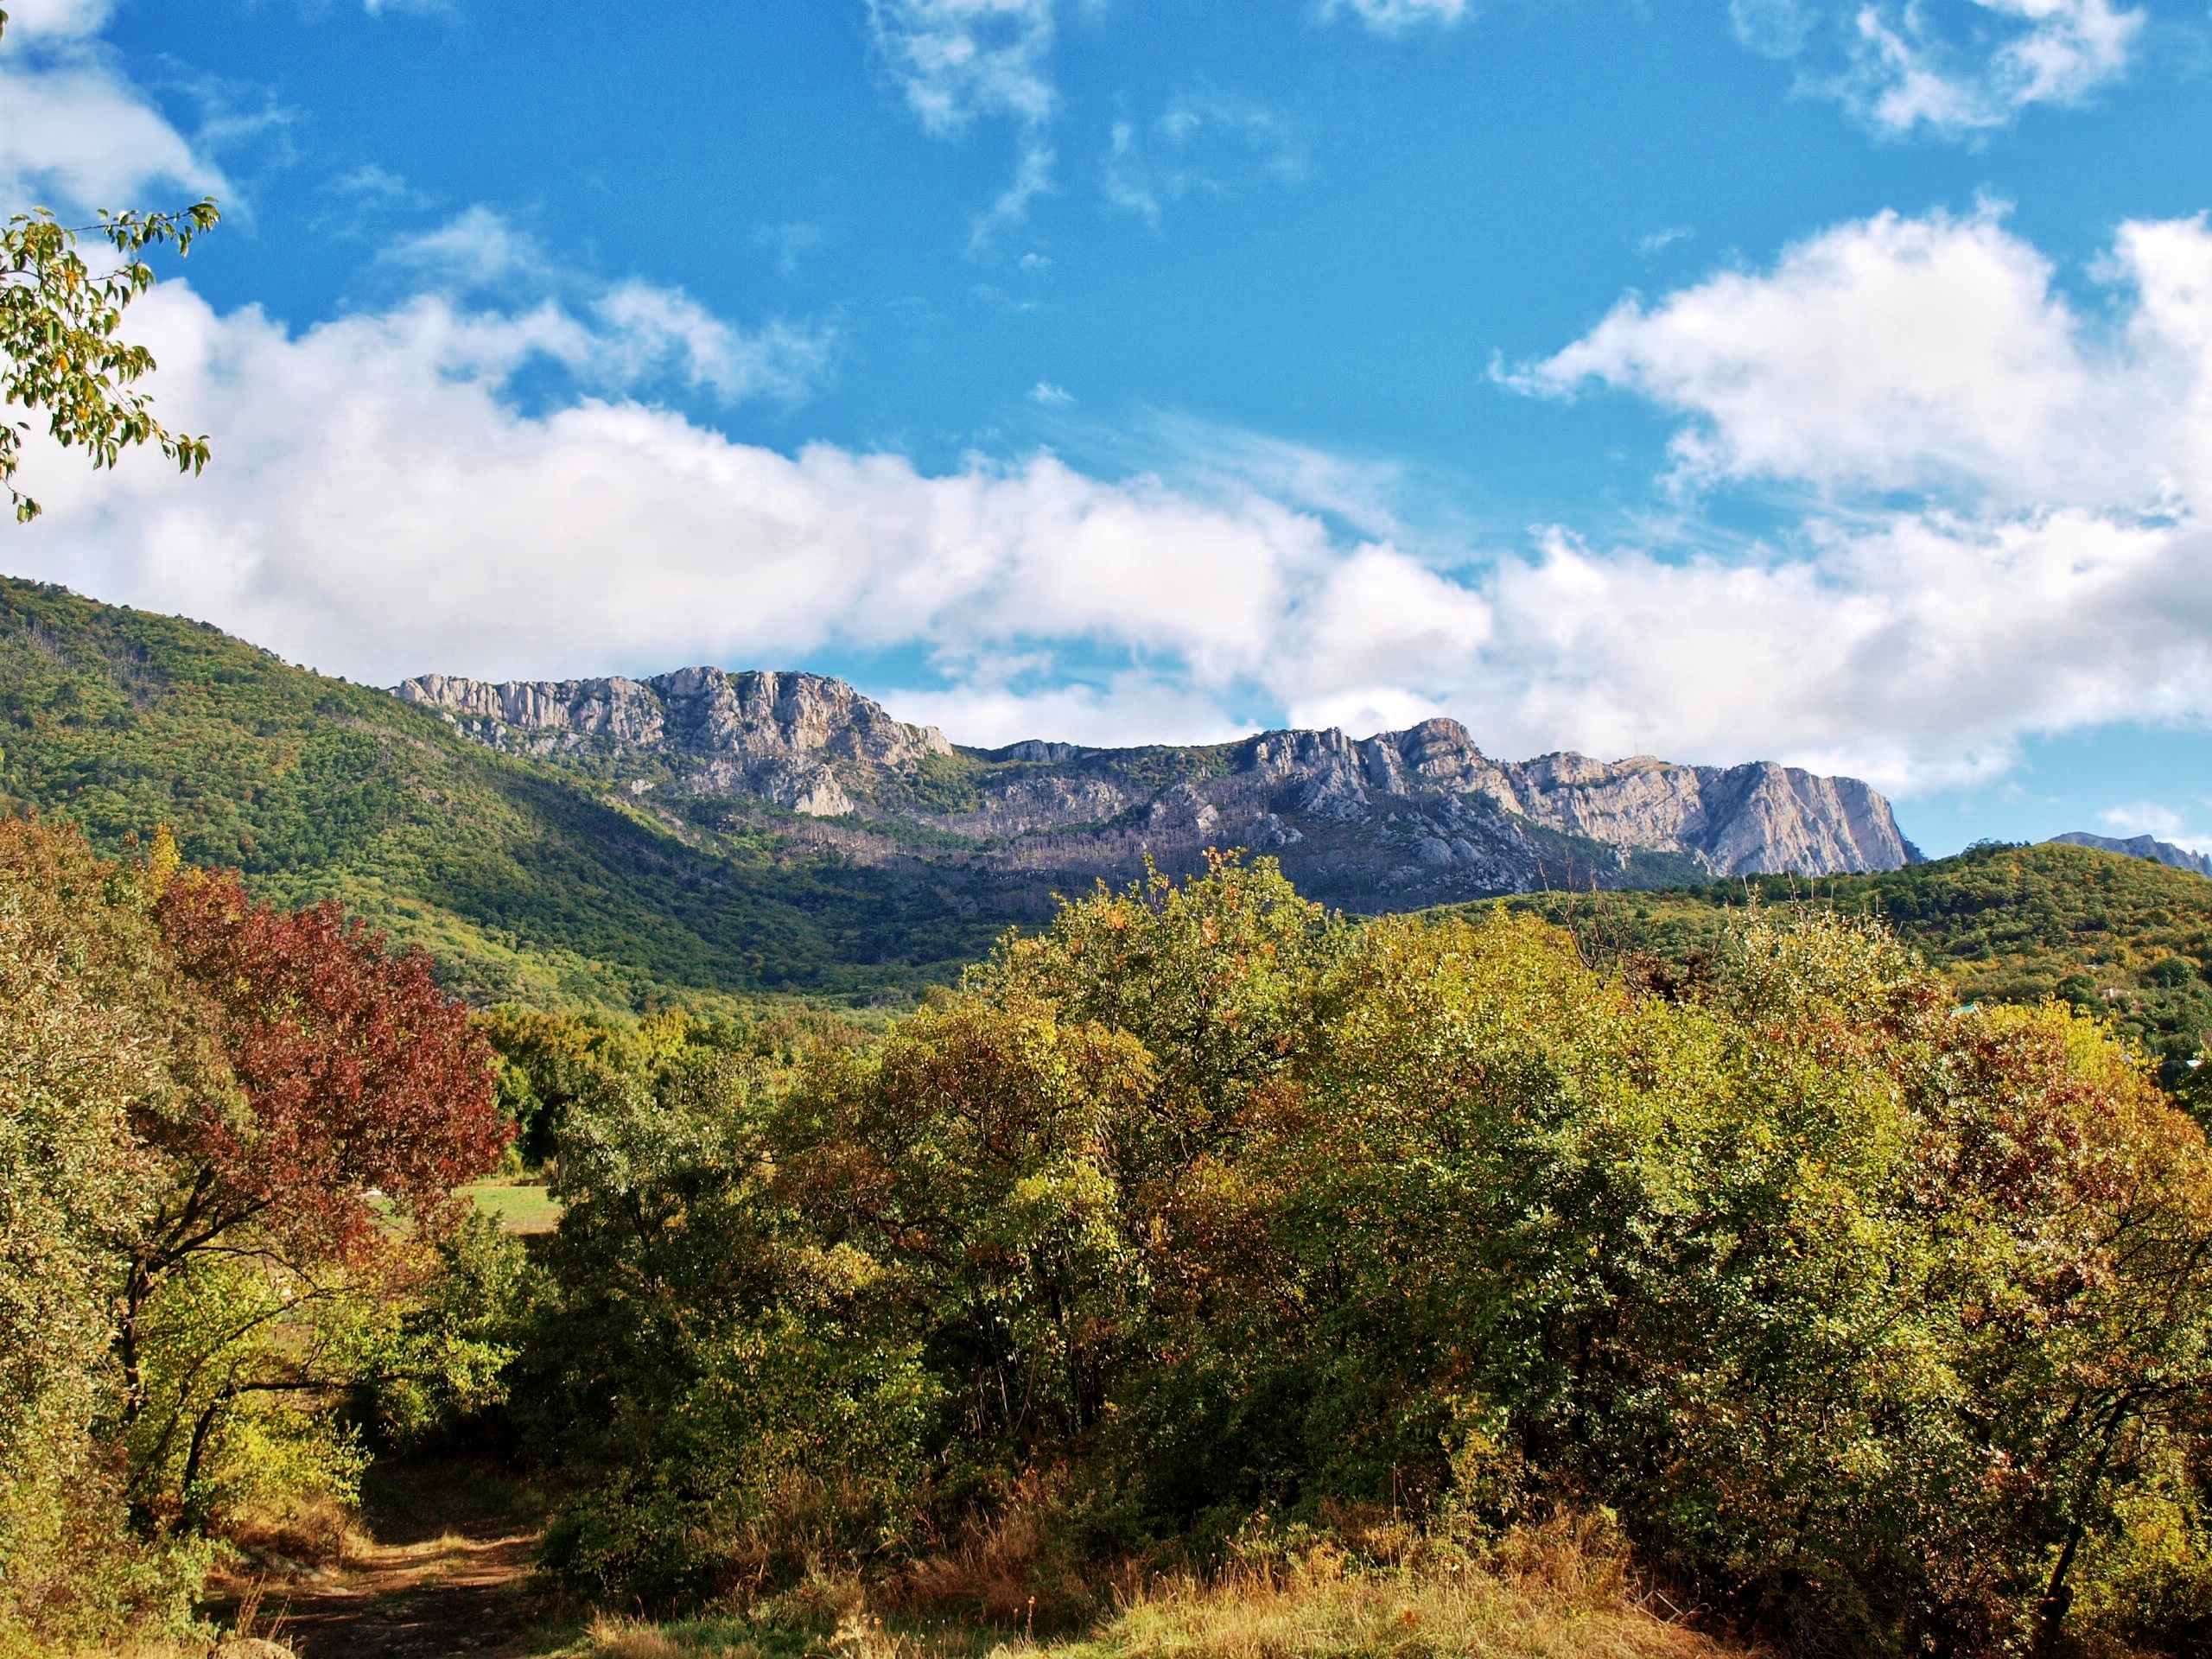
landscape, tree, nature, forest, wilderness, mountain, meadow, hill, valley, mountain range, autumn, ridge, plateau, ecosystem, landform, geographical feature, mountainous landforms